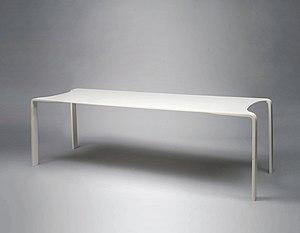
Première table en Corian© réalisée pour OVO editions en 2007.
Le Corian est une marque de matériau mis au point par DuPont en 1967. Ce matériau composite est constitué pour 2/3 de charges minérales et 1/3 de résine acrylique. Ce matériau fait partie de la catégorie dite « solid surface ».
Pol Quadens est un designer belge, né en 1960